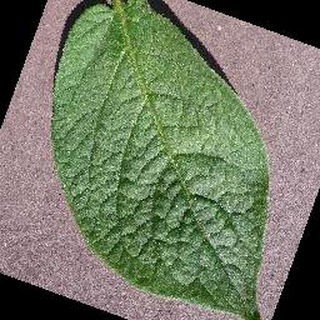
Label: healthy_potato